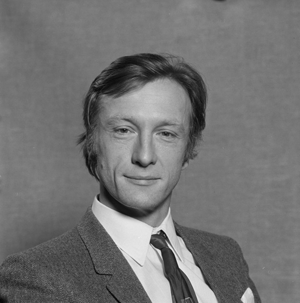
Hidde Maas, né le 29 juillet 1944 à Groenekan aux Pays-Bas, est un acteur néerlandais.